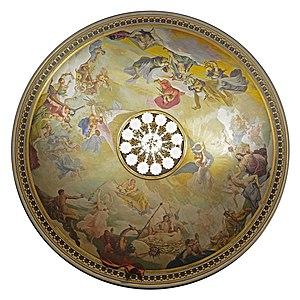
Peinture de Hippolyte Berteaux, plafond de la salle du théâtre Graslin - Nantes
Le théâtre Graslin est la salle d'opéra de Nantes. Édifié à la fin du XVIIIᵉ siècle, il est inscrit à l'inventaire des monuments historiques depuis le 8 décembre 1998.
Hippolyte Berteaux, né le 28 mars 1843 à Saint-Quentin et mort le 17 octobre 1926 à Paris, est un peintre français, connu pour ses peintures murales et ses portraits.